Wicked Jazz Sounds

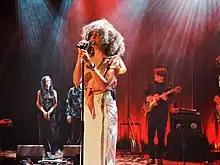
Kris Berry in concert in 2017.

In 2005, WJS moved to Sugarfactory. Their 10 year anniversary was celebrated in May 2012 with an event at Melkweg, which was broadcast live on NPO Radio 6. Earlier that year, the record label Wicked Jazz Sounds Recordings was created, starting with the debut album of Kris Berry.